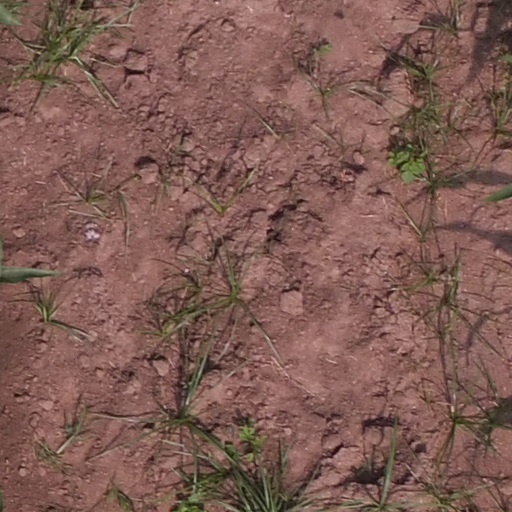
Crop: maize; corn